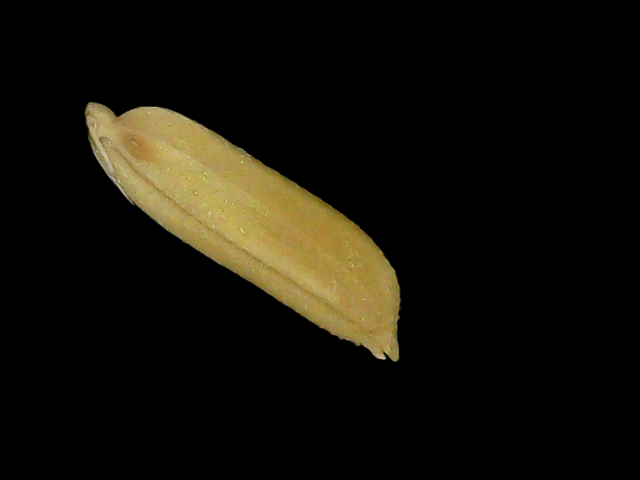
Rice variety: Bd75